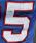
Number: 5